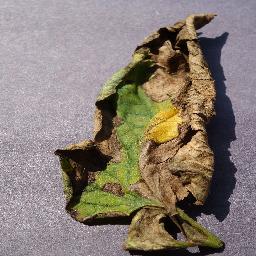
Label: Tomato___Late_blight